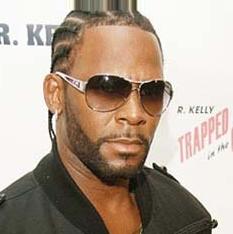
Age: 39